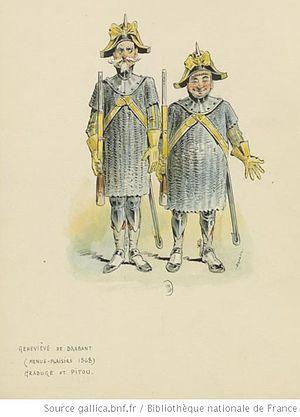
Geneviève de Brabant est un opéra bouffe en 2 actes et 7 tableaux de Jacques Offenbach, livret d'Adolphe Jaime fils et Étienne Tréfeu d'après la légende de Geneviève de Brabant, créé le 19 novembre 1859 au théâtre des Bouffes-Parisiens.
Draner, né le 12 novembre 1833 à Liège et mort le 30 août 1926 à Paris 9ᵉ, est un dessinateur et caricaturiste belge.